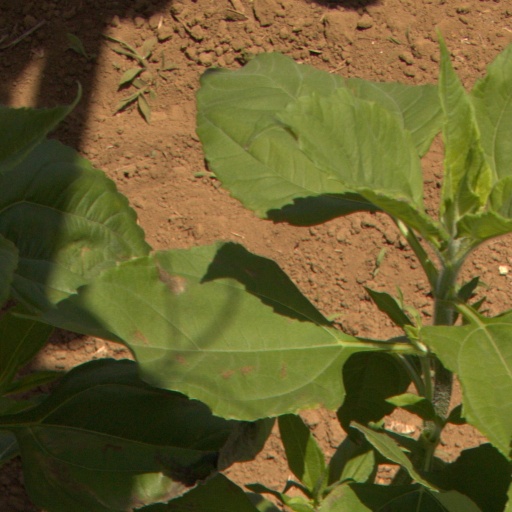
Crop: Jerusalem artichoke